I Aim at the Stars

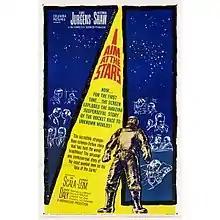
US Style B poster

I Aim at the Stars: the Werner von Braun story is a 1960 West German-American biographical film which tells the story of German rocket designer Wernher von Braun. The film covers his youthful rocket experiments in Germany, his V-2 rocket development efforts at Peenemünde during World WarII, his postwar missile work with the U.S. Army, and the launch of Explorer1, America's first satellite.